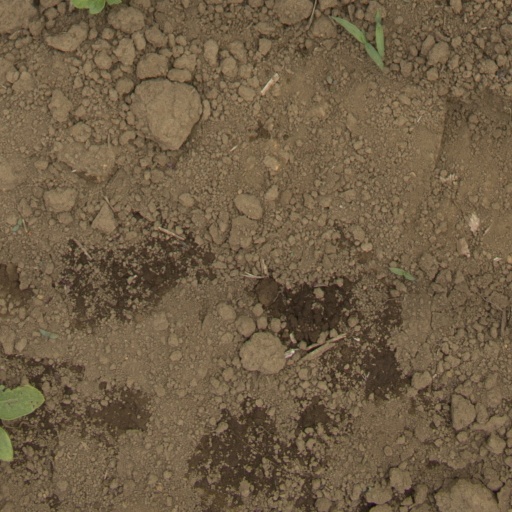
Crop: Jerusalem artichoke